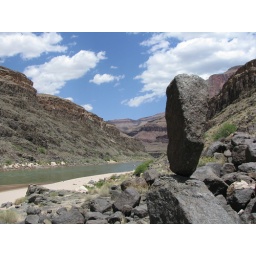
rock stacking in the grand canyon